Ashraful Hussain

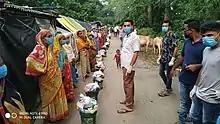

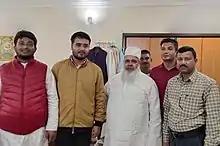

In Assam's Legislative Assembly election conducted in 2021, All India United Democratic Front allied with the Indian National Congress, Bodoland People's Front (BPF), and CPI-M under the name Mahajut, which lost to the BJP's Mitrajot alliance.